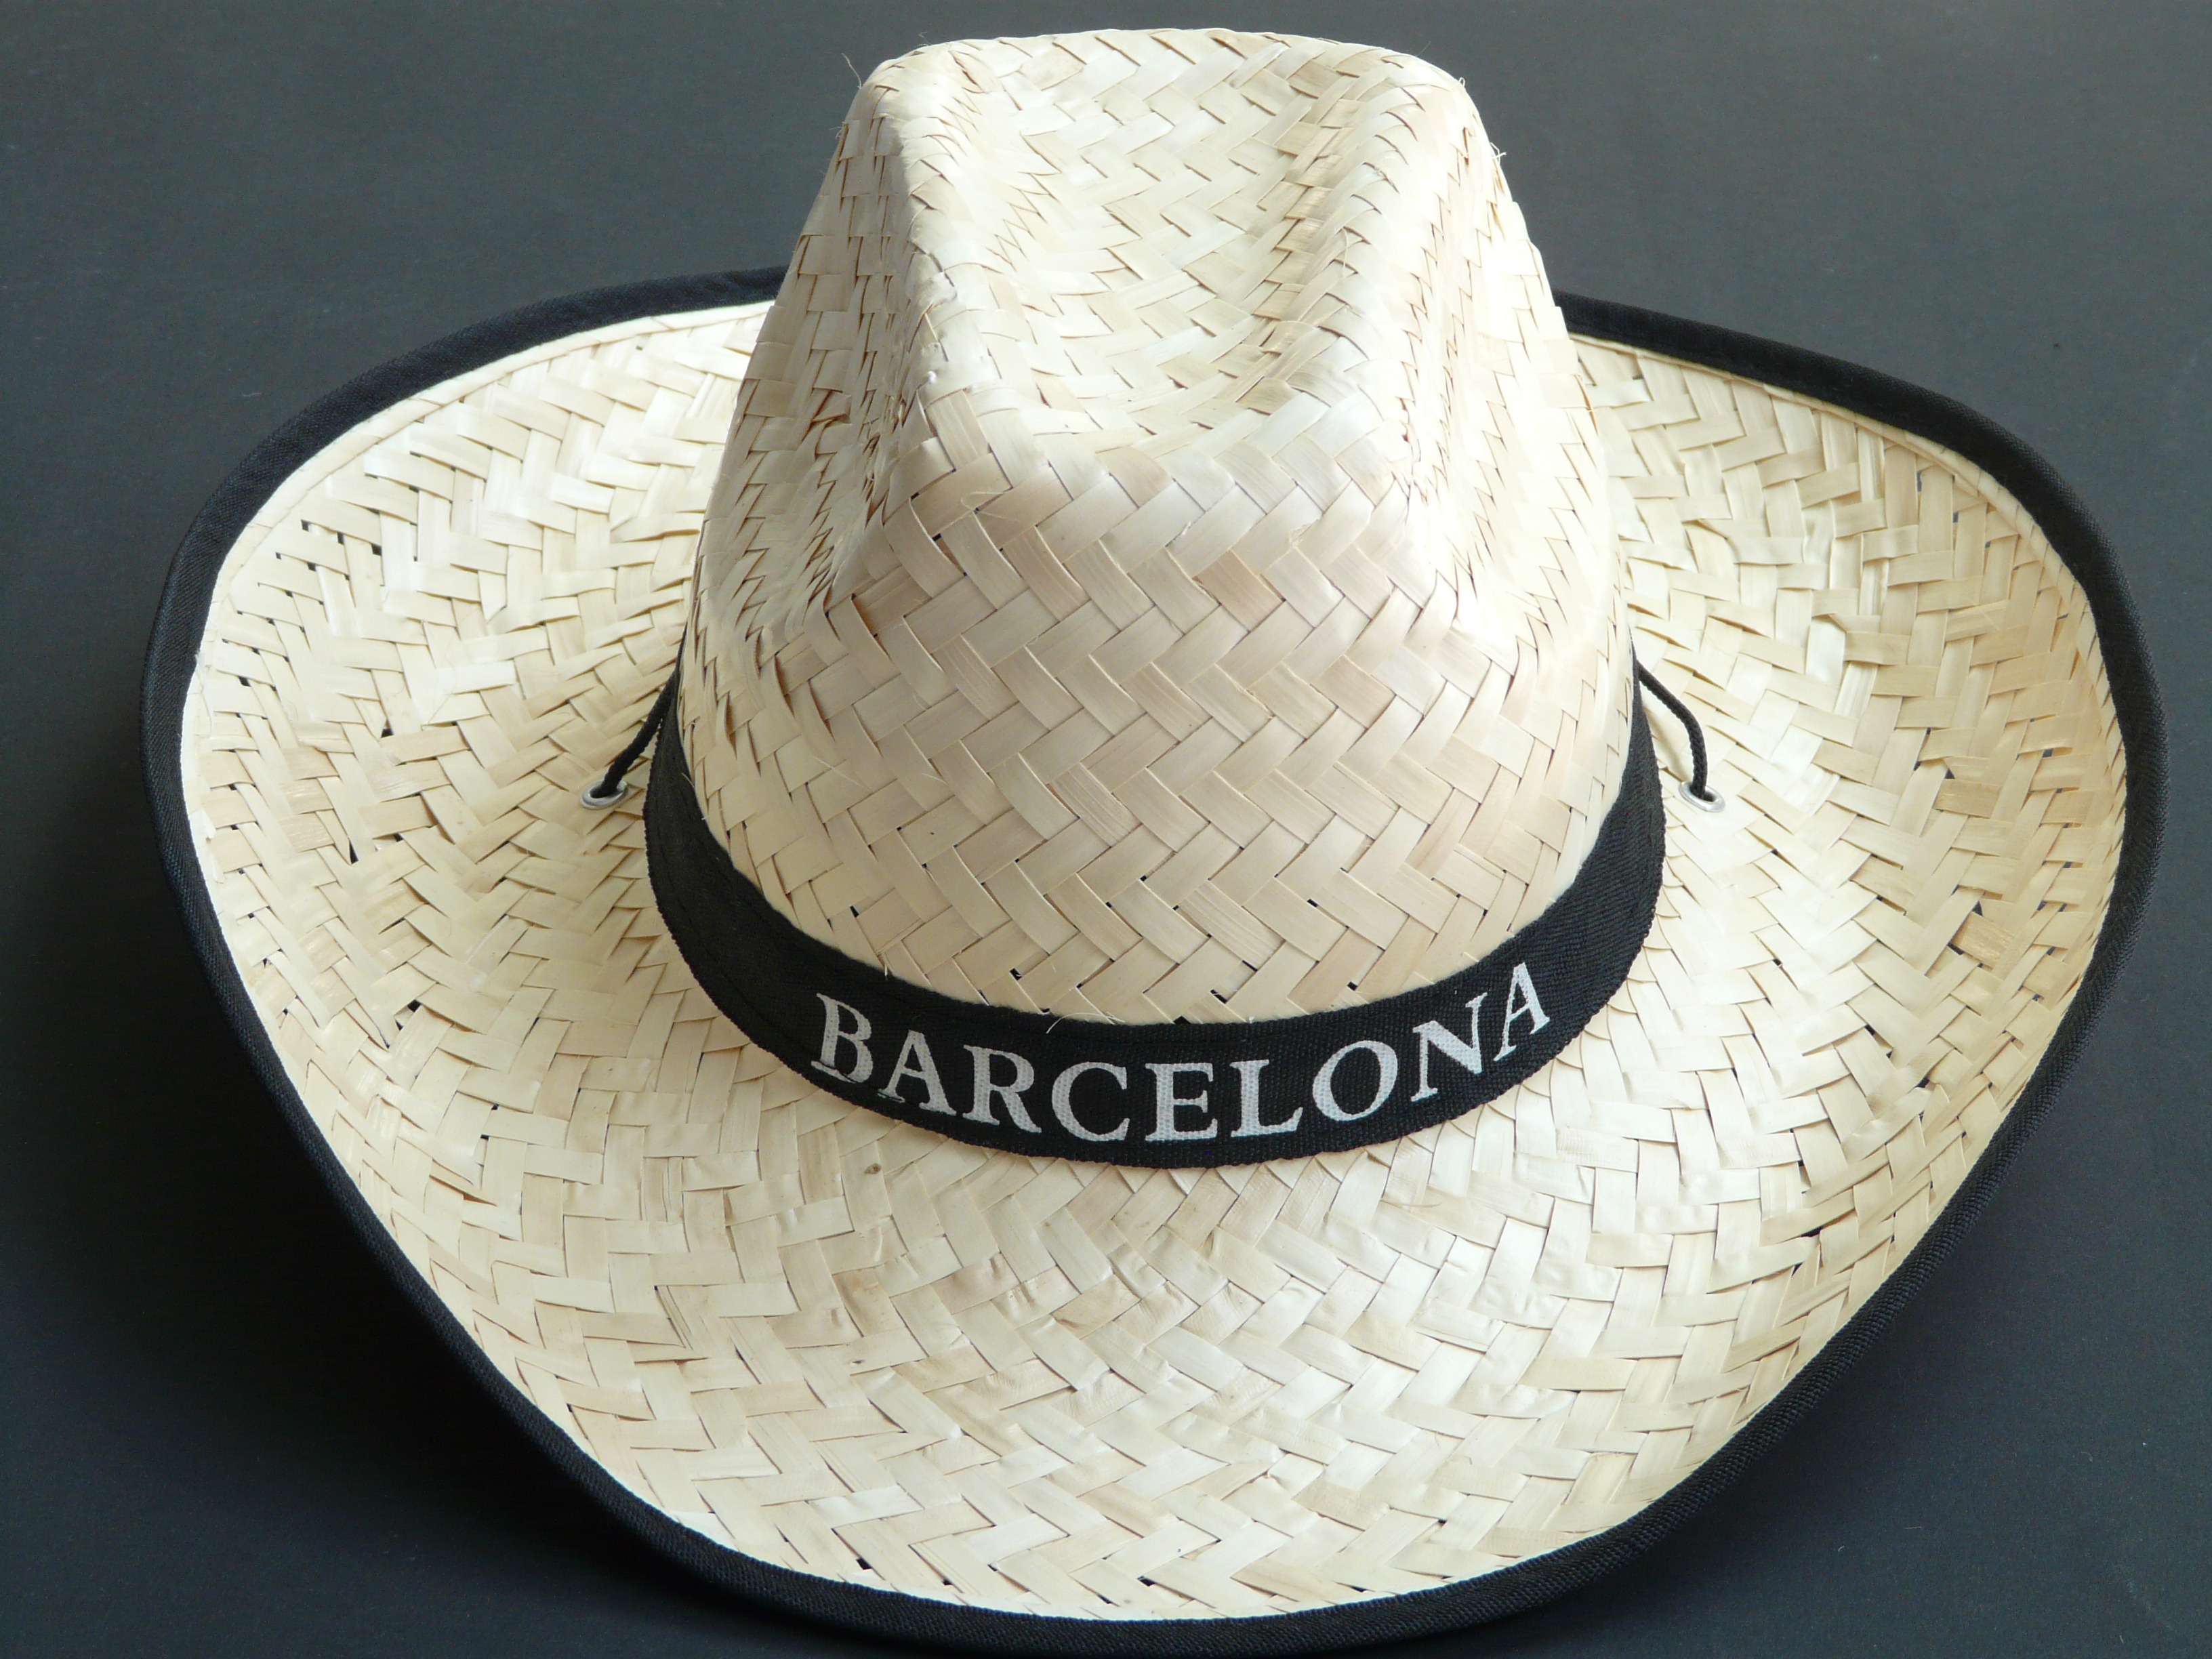
hat, clothing, headgear, straw hat, sun hat, cap, straw, sombrero, brim, headwear, fedora, sun protection, cowboy hat, hutkrempe, fashion accessory, costume hat